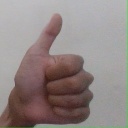
अक्षर: थ